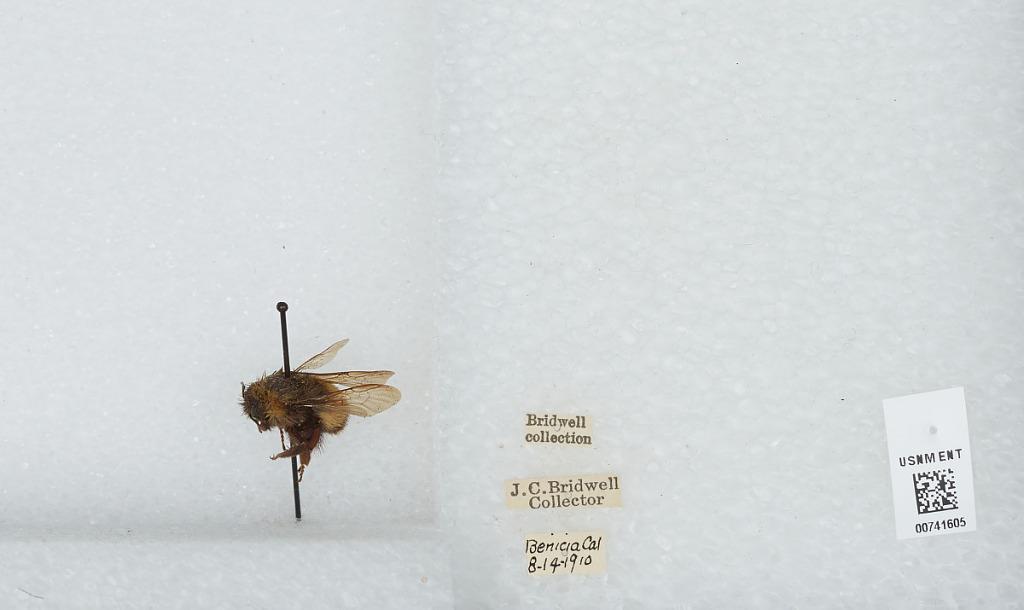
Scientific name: Bombus (Bombus) occidentalis Greene
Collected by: J. Bridwell
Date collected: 1910-8-14
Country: United States
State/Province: California